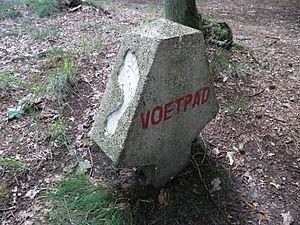
Borne indiquant un sentier pédestre